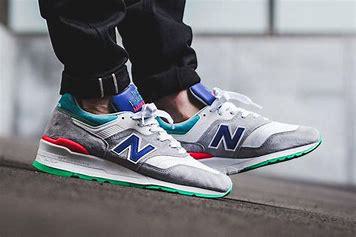
Brand: New
Model: Balance 997